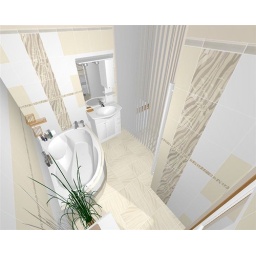
She came in through the bathroom window